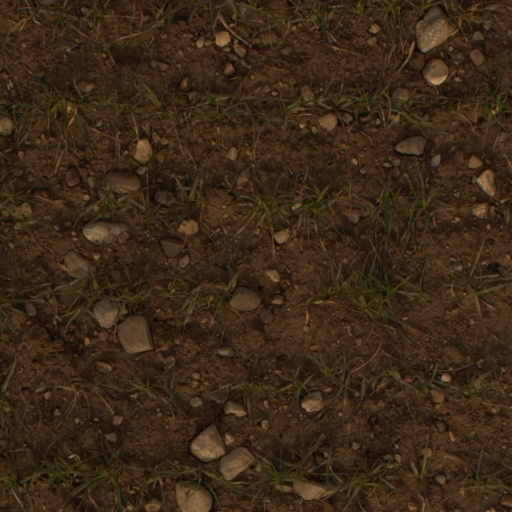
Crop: wheat